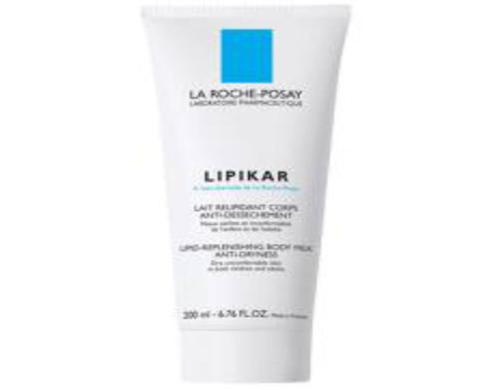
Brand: la roche-posay
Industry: Necessities